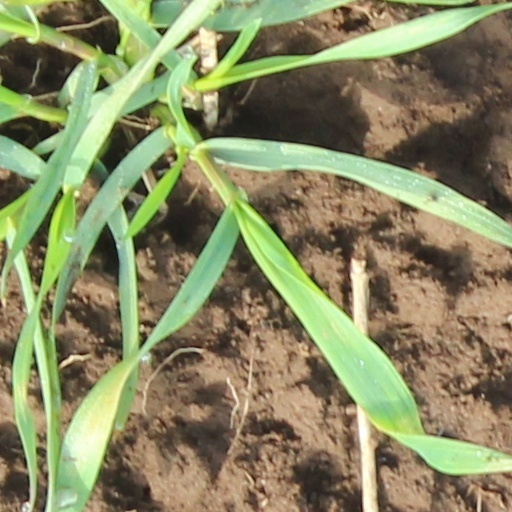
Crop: wheat